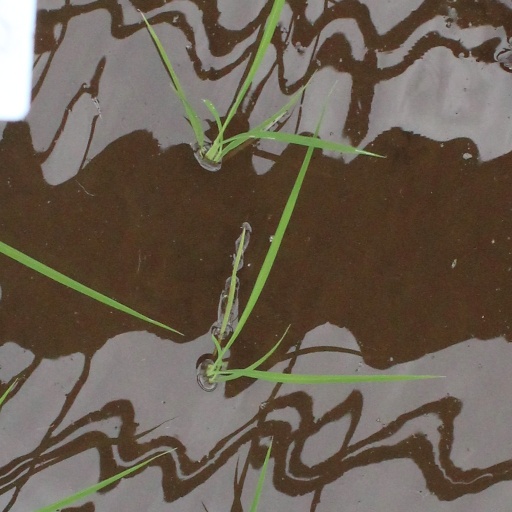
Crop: rice